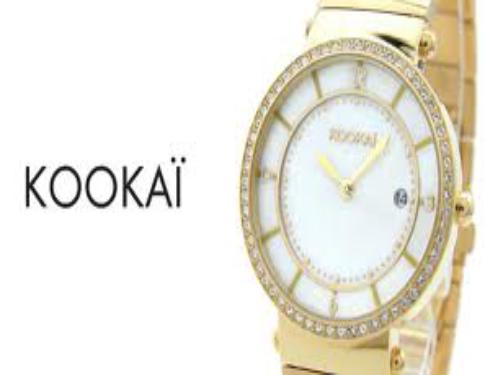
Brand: Kookai
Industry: Clothes